Kristin Lavransdatter

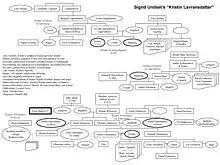
Fictional characters in Sigrid Undset's Kristin Lavransdatter

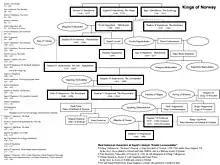
Kings of Norway and historical characters in Sigrid Undset's Kristin Lavransdatter

"Kristin Lavransdatter" was notable and to some extent controversial in its time for its explicit characterization of sex in general and female sexuality in particular; and its treatment of morally ambiguous situations.